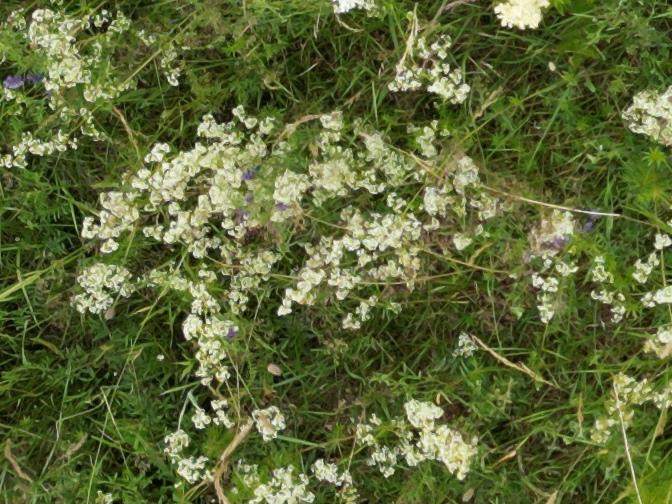
Flowers visible: yarrow flowers, yarrow flowers, yarrow flowers, yarrow flowers, yarrow flowers, yarrow flowers, yarrow flowers, yarrow flowers, yarrow flowers, yarrow flowers, yarrow flowers, yarrow flowers, yarrow flowers, yarrow flowers, yarrow flowers, yarrow flowers, yarrow flowers